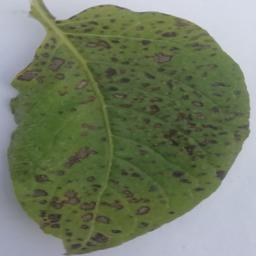
Etiqueta: Tizon_Temprano